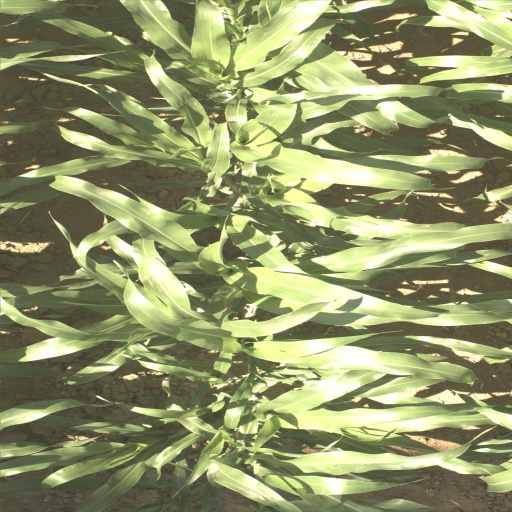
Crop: sorghum